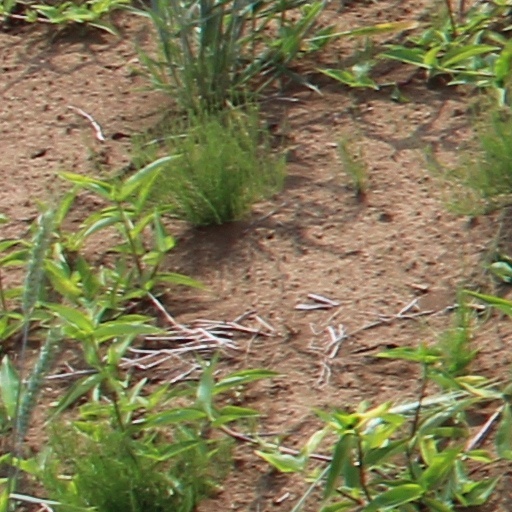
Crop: wheat